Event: Nepal Earthquake
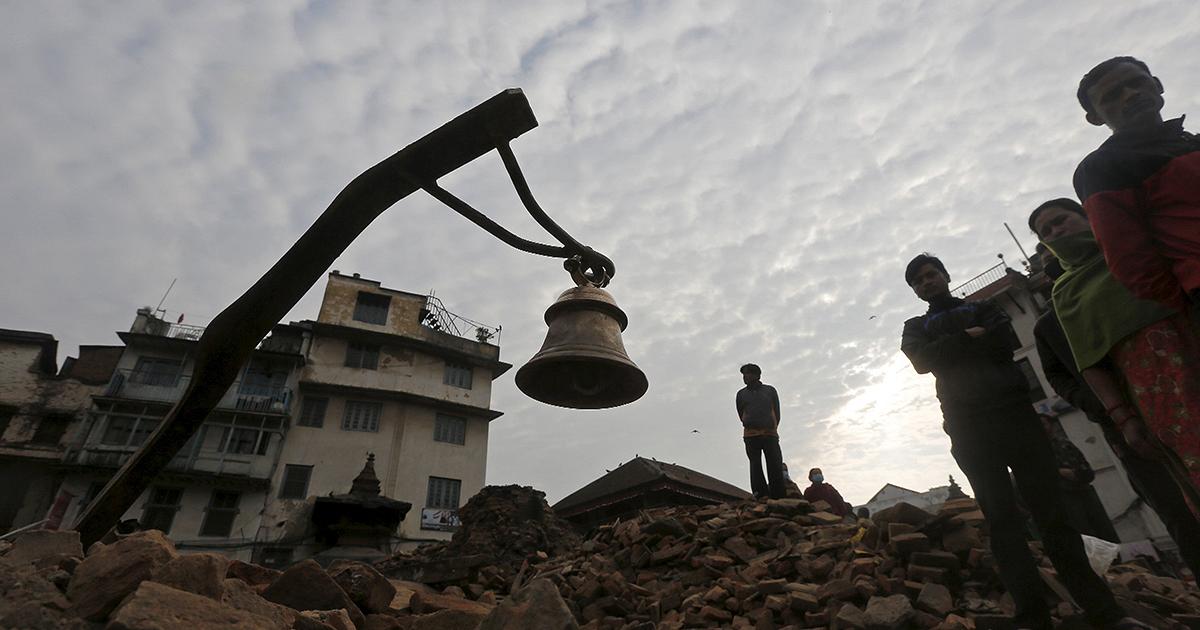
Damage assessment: damage